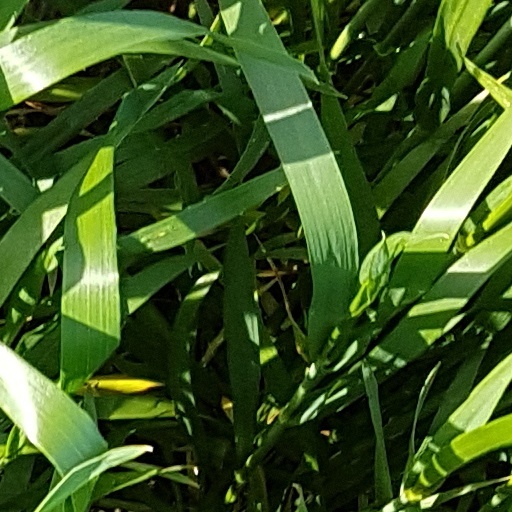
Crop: wheat